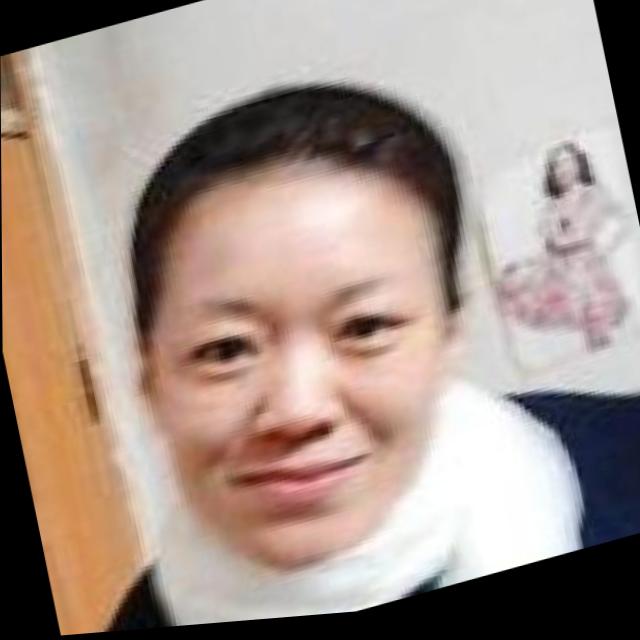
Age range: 21-44